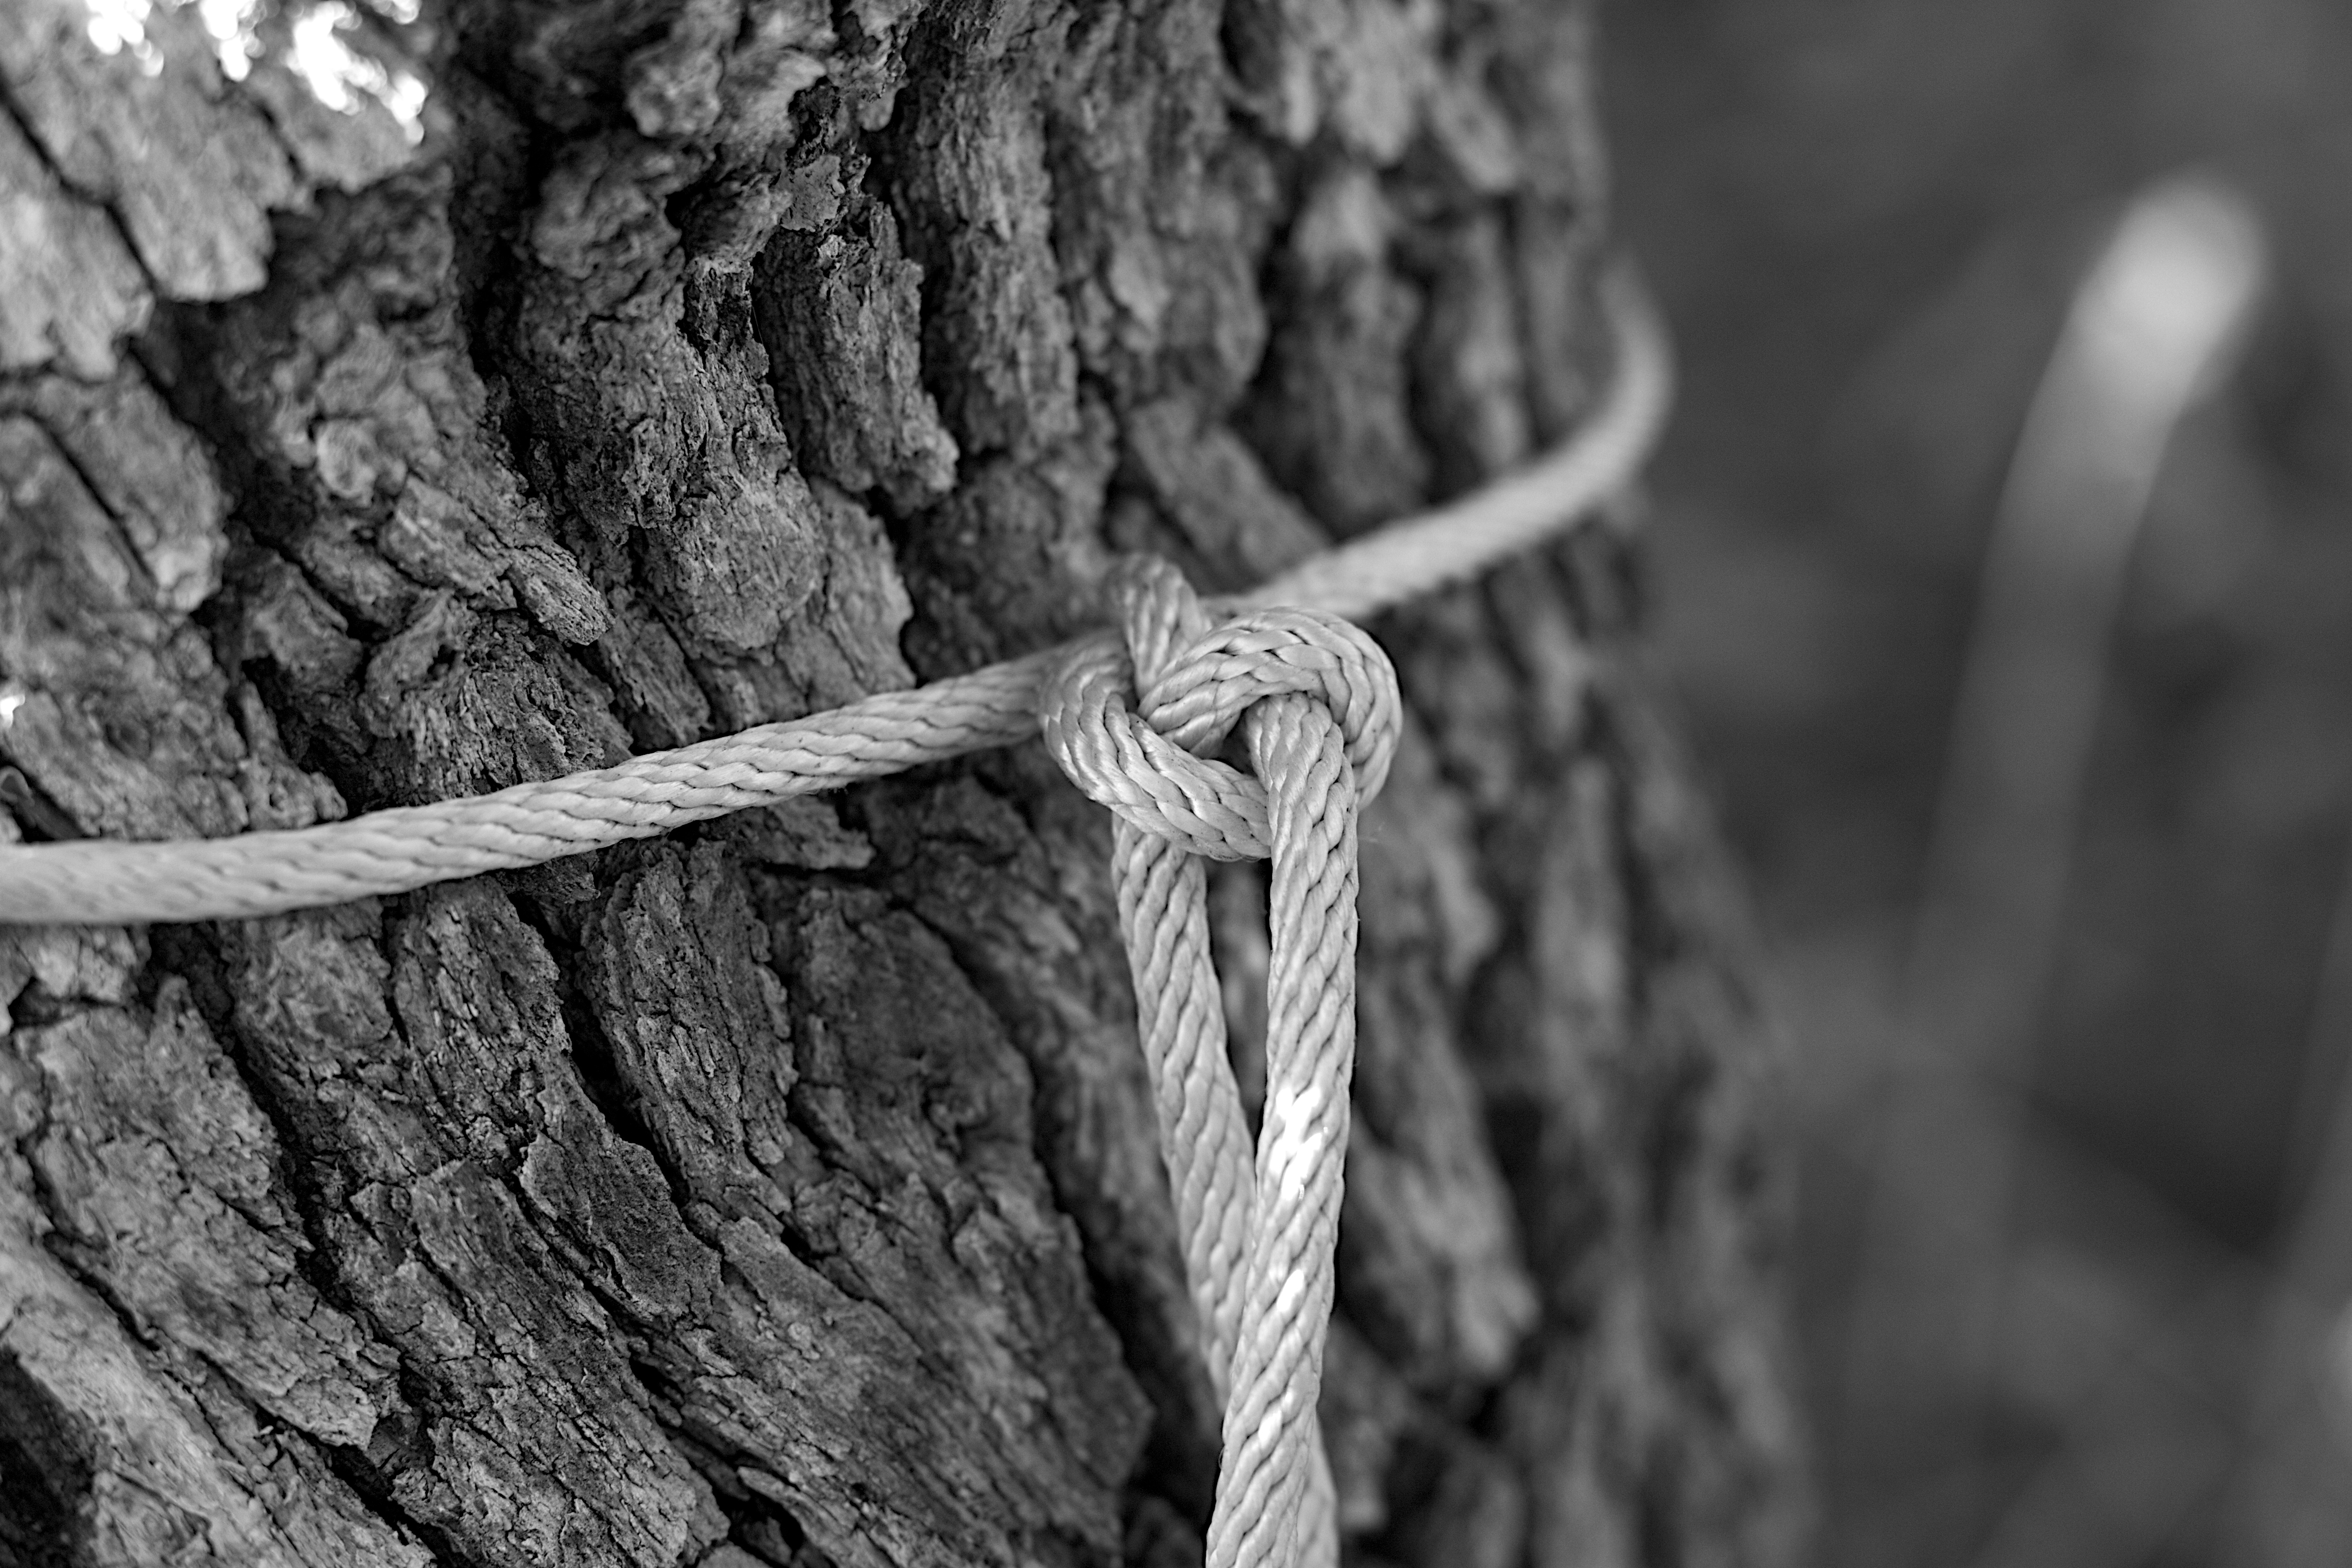
tree, nature, branch, black and white, wood, photography, leaf, trunk, soil, monochrome, close up, 2010365, macro photography, monochrome photography, plant stem